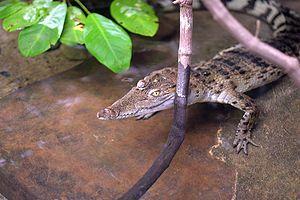
Crocodylus mindorensis, le Crocodile des Philippines, est une espèce de crocodiliens de la famille des Crocodylidae.